Inverell Shire Council Building

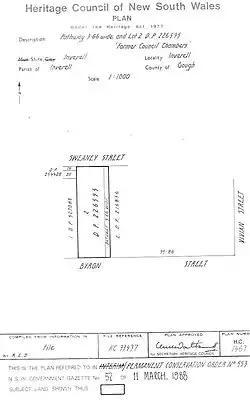
Heritage boundaries

Inverell Shire Council Building is a heritage-listed former bank and council chambers and now retail premises at 56 Byron Street, Inverell, Inverell Shire, New South Wales, Australia. It was added to the New South Wales State Heritage Register on 2 April 1999.